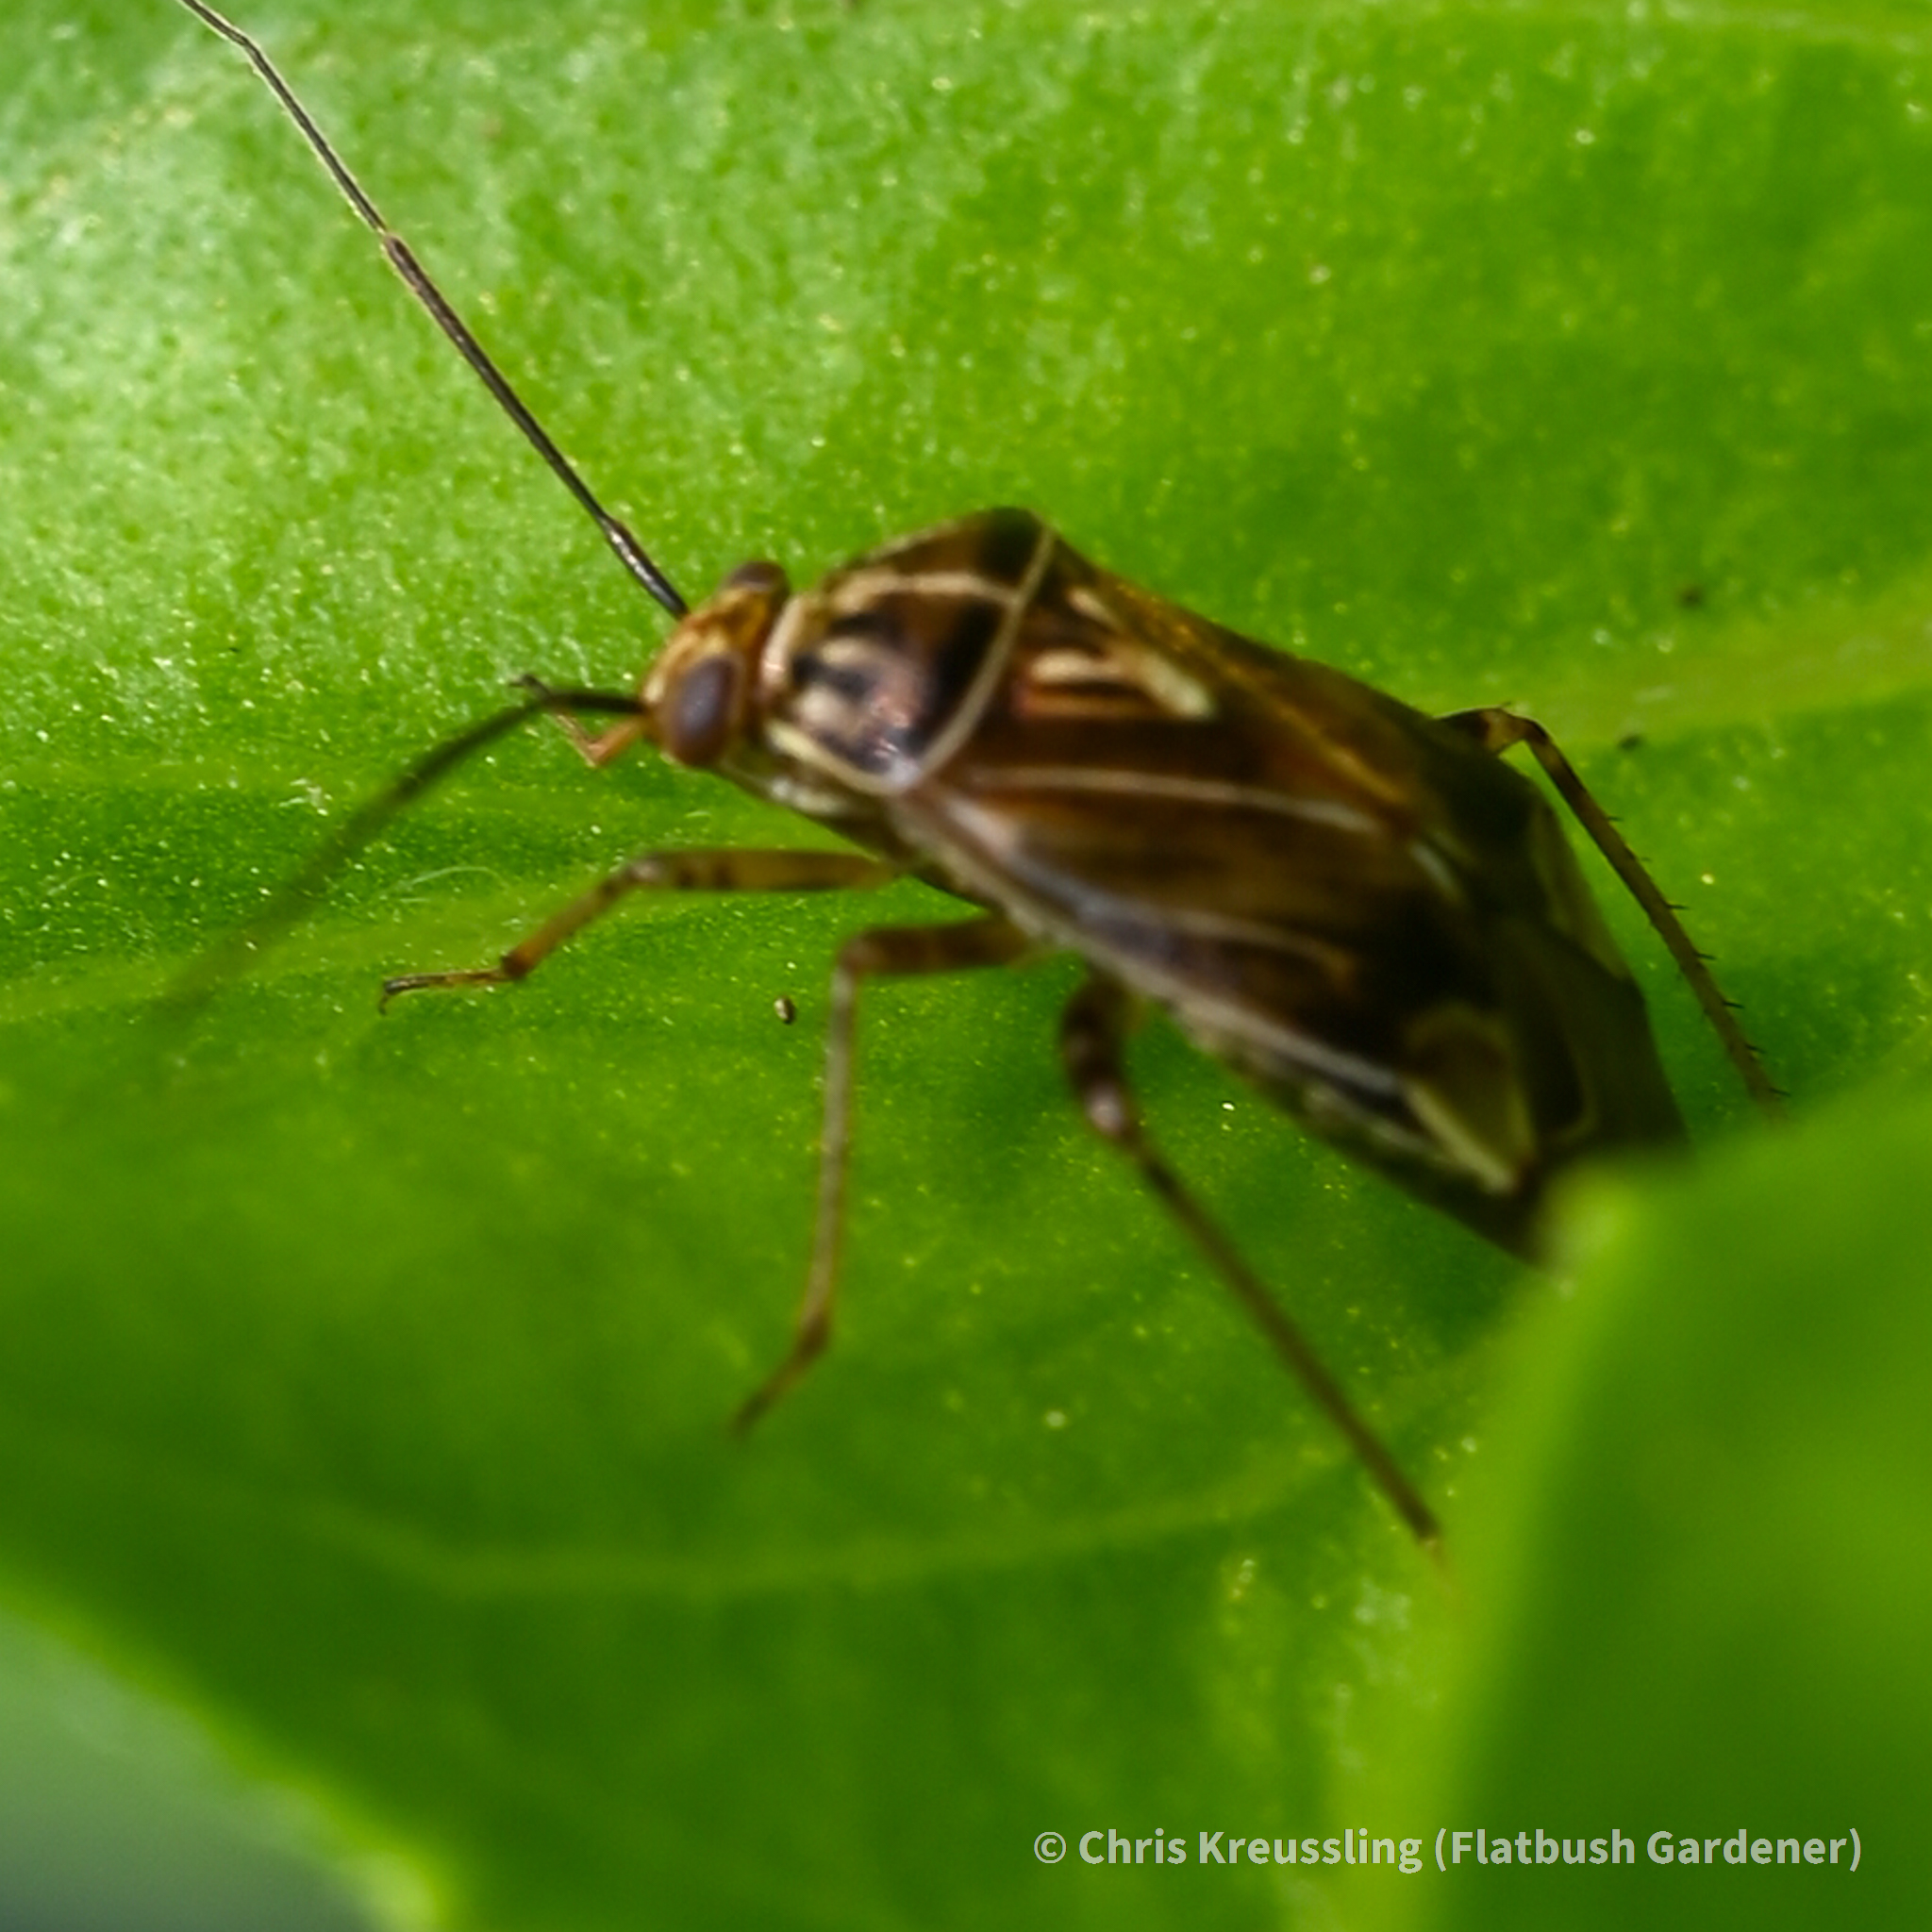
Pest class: lygus_bug